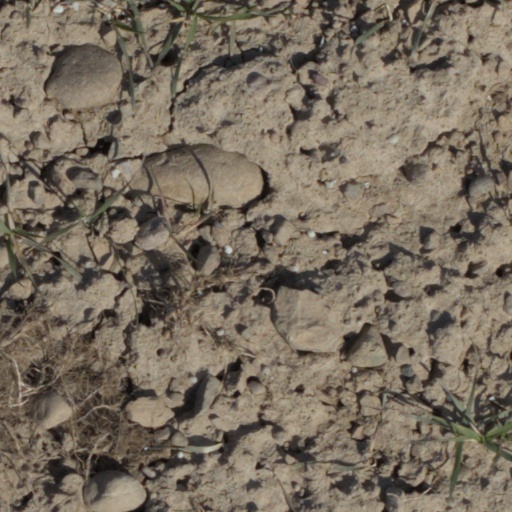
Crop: wheat